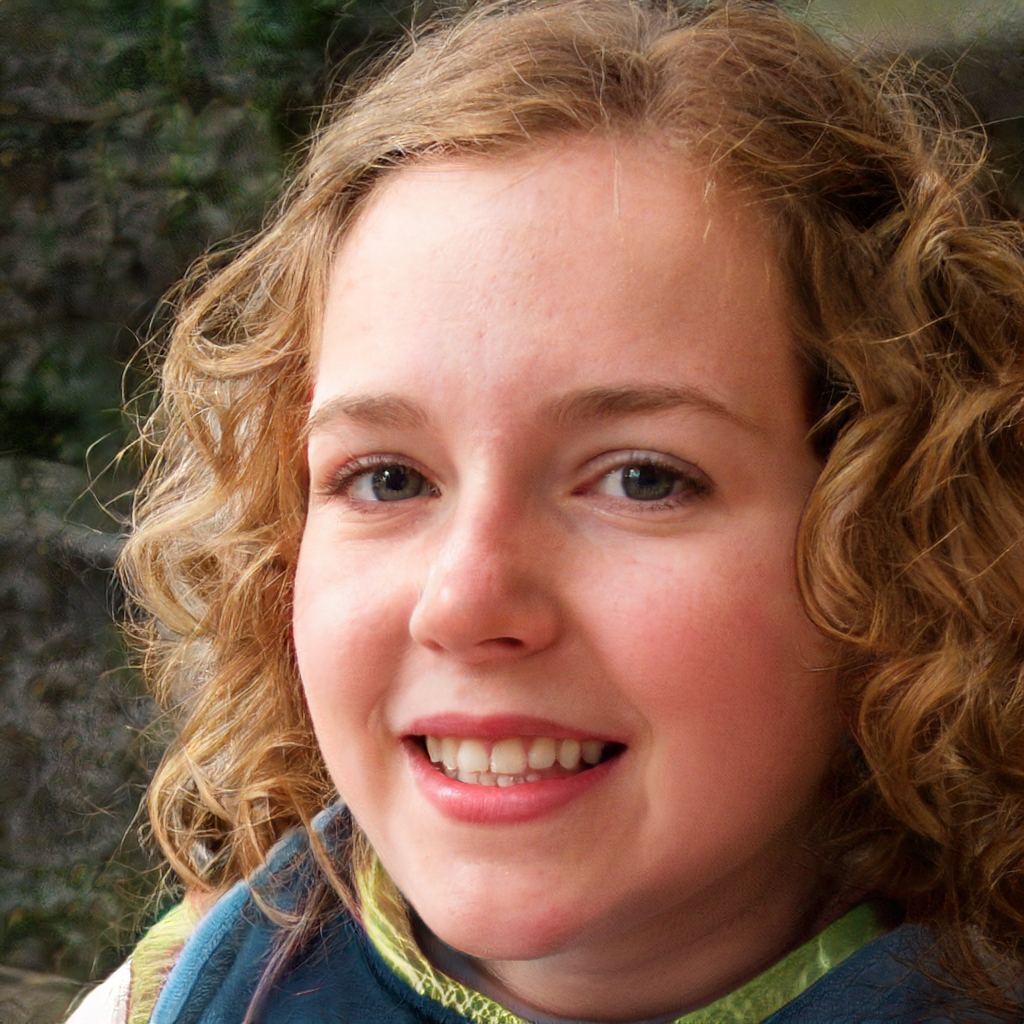
Portrait style: Real Portrait